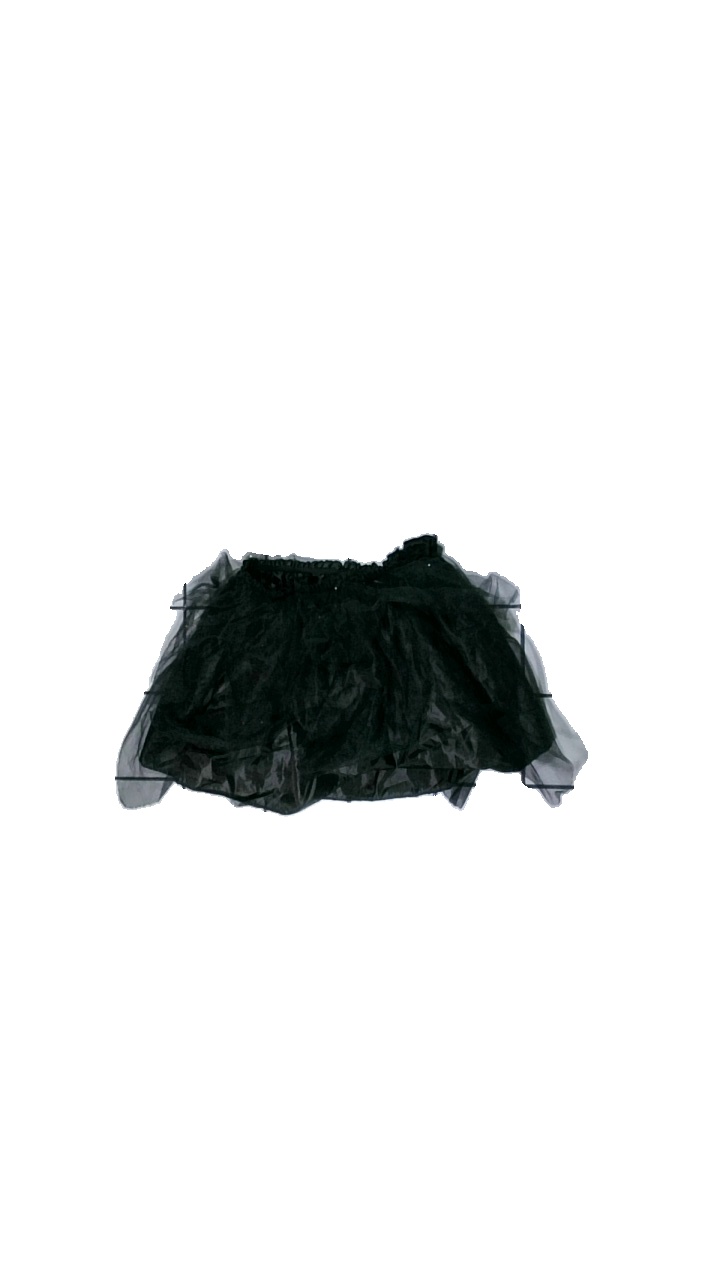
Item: Skirt (Children)
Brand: Missing
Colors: Black
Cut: Regular
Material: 100 polyester
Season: All
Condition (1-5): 3
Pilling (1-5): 4
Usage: Export
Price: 50-100